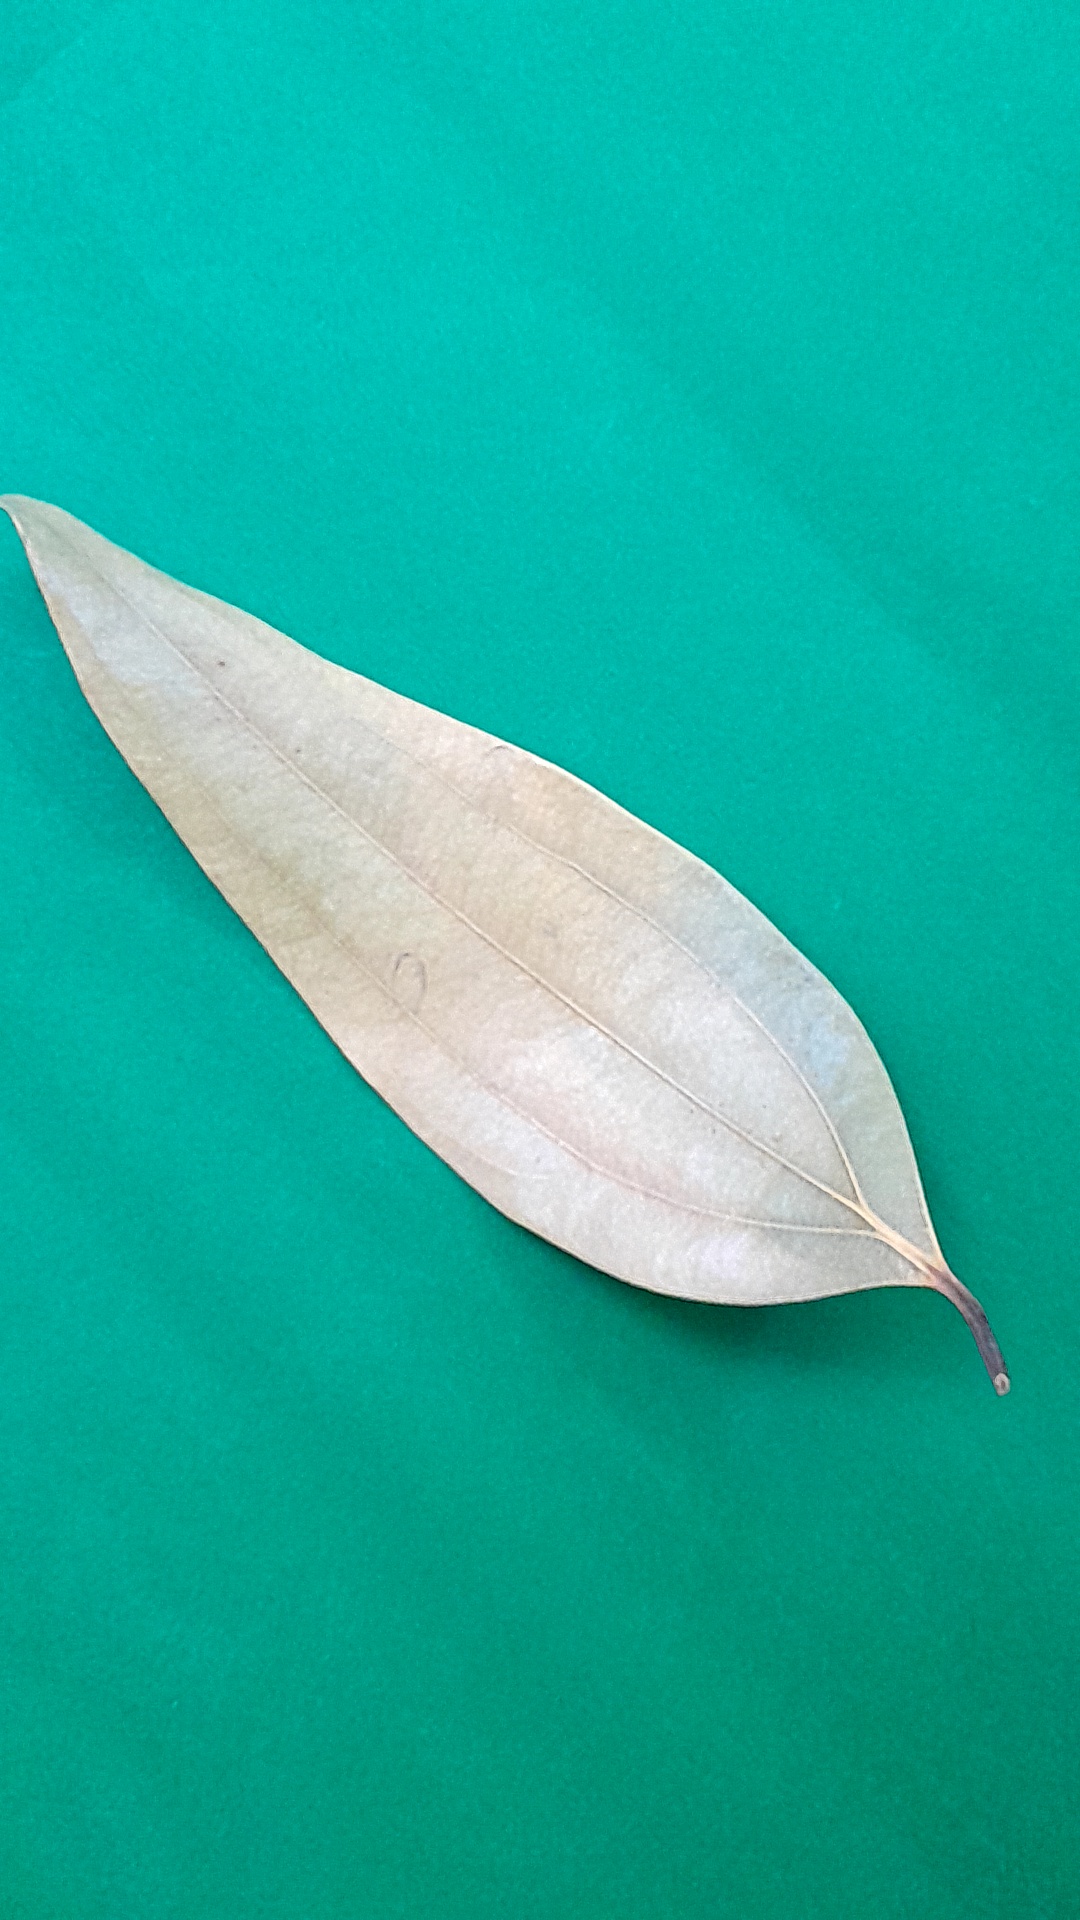
Label: Dry Leaf